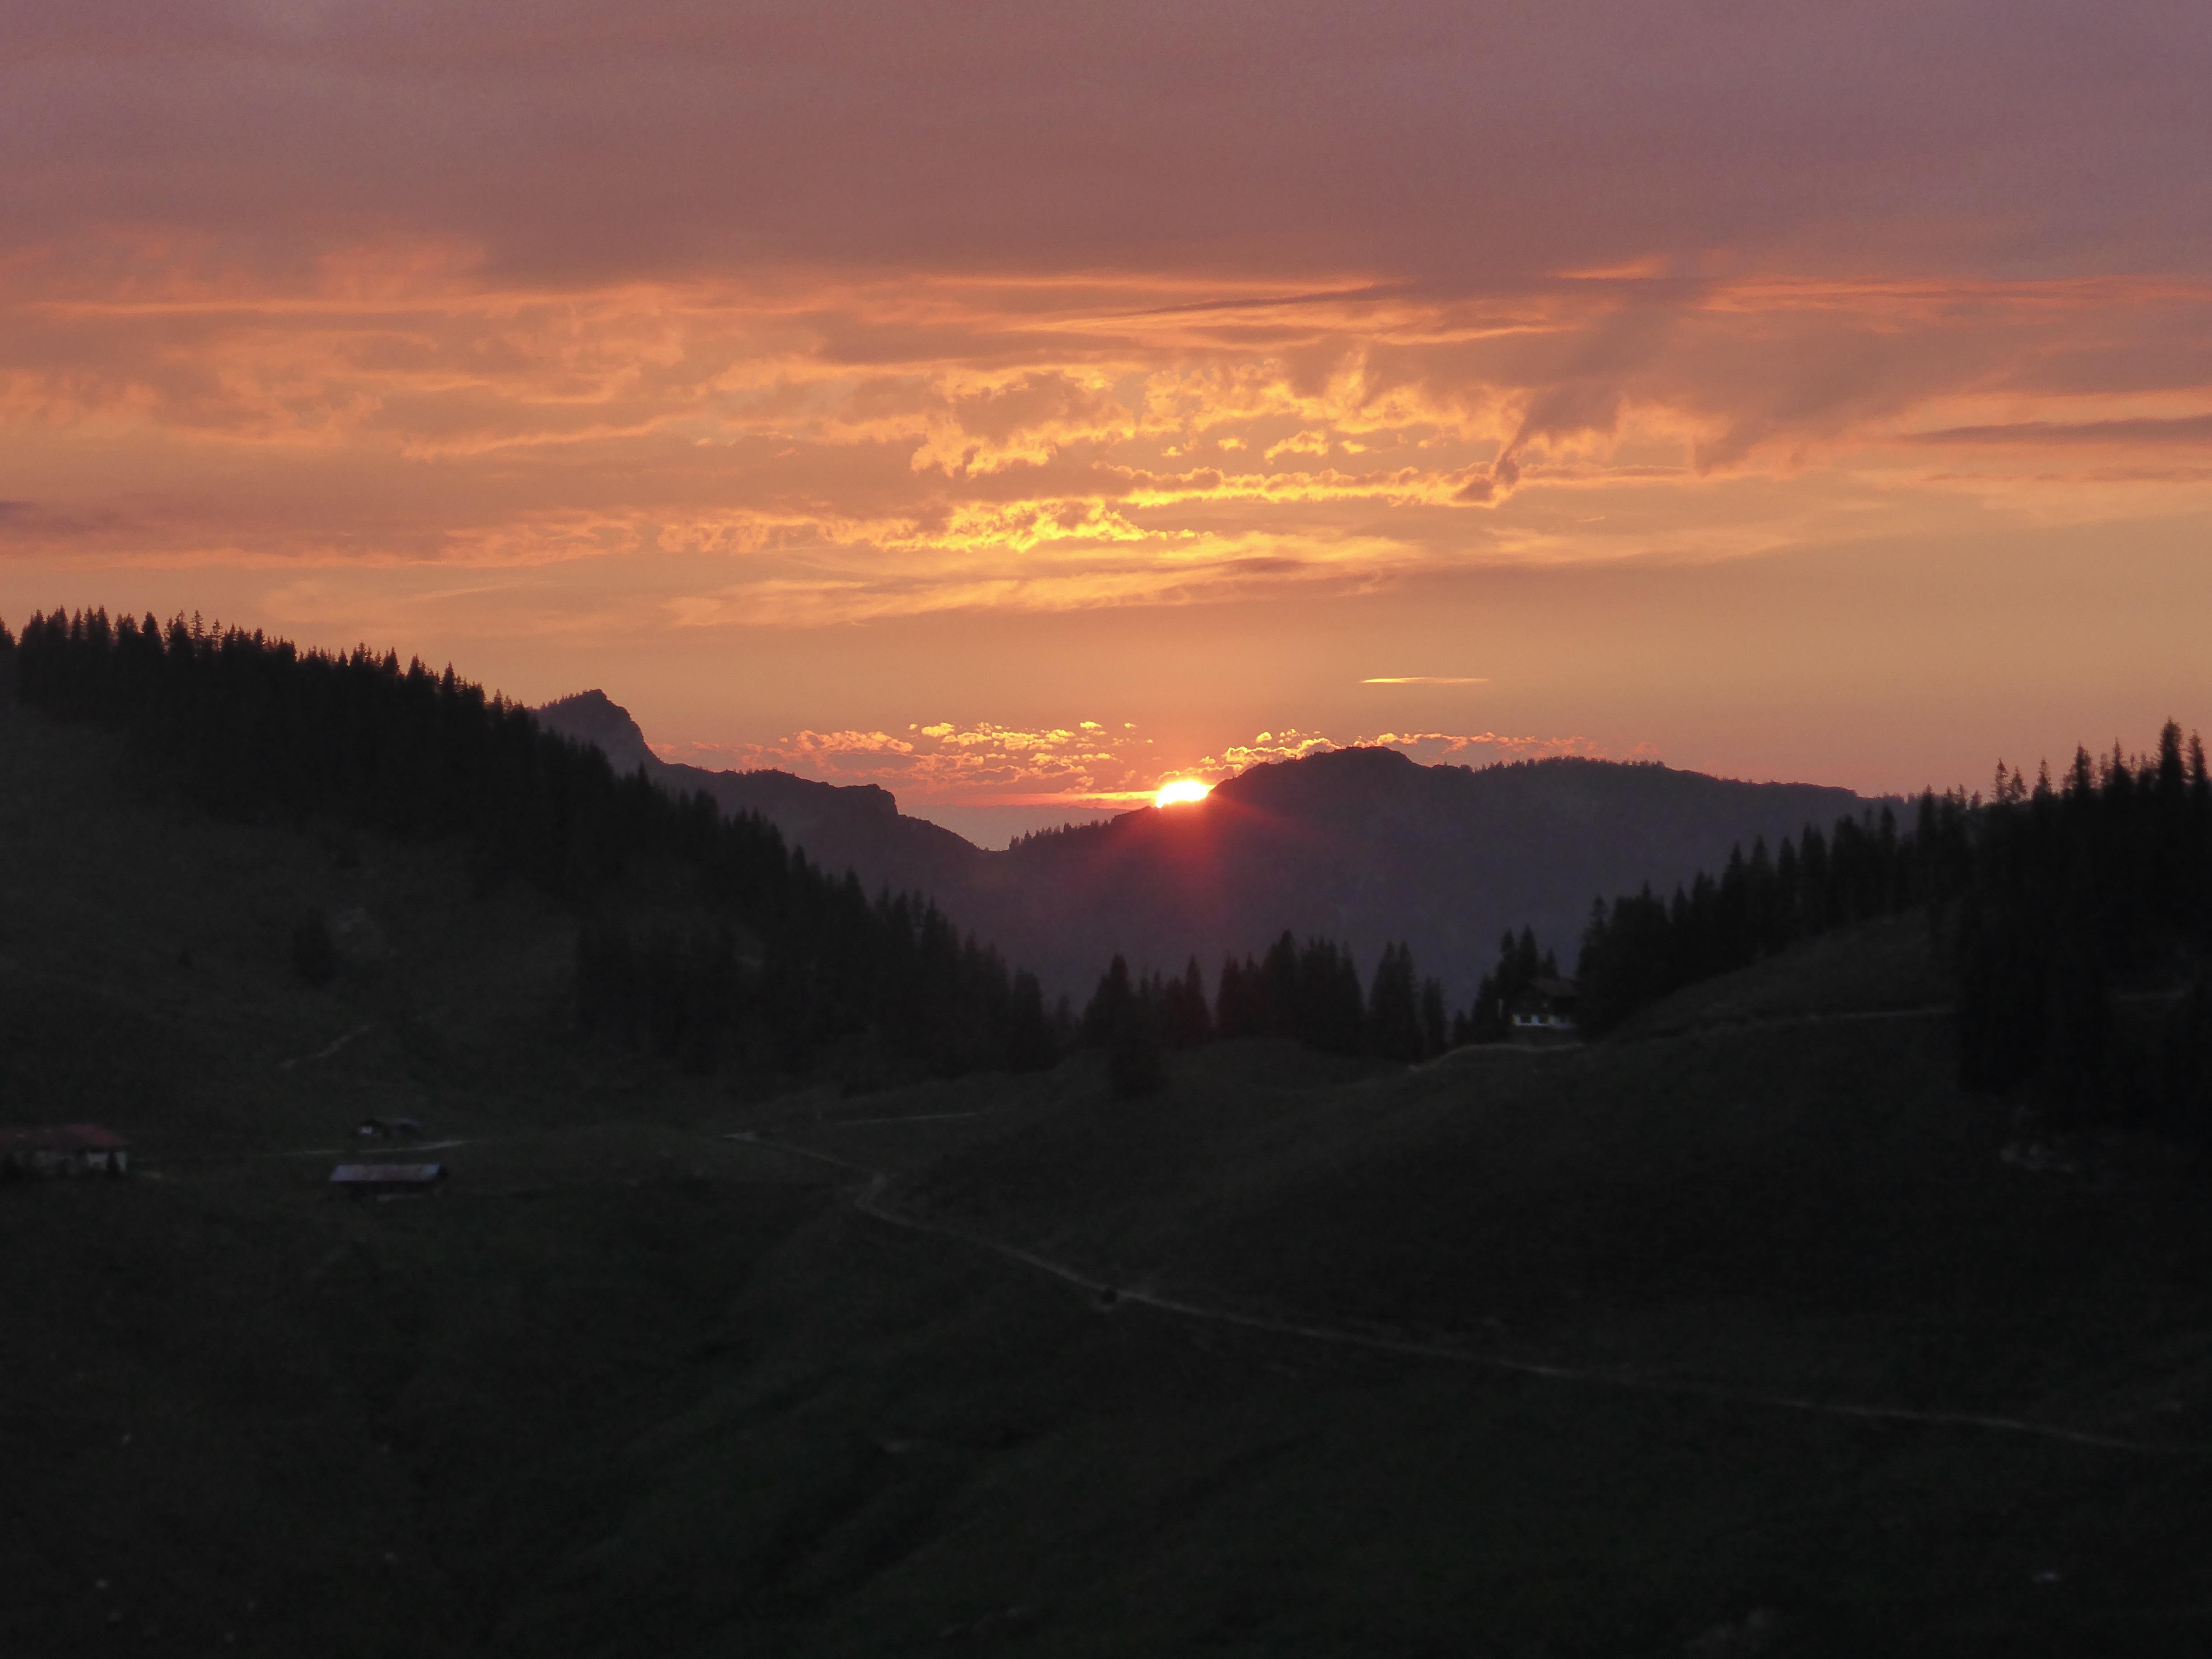
horizon, mountain, cloud, sky, sun, sunrise, sunset, morning, hill, dawn, dusk, evening, alpine, tyrol, afterglow, atmospheric phenomenon, mountainous landforms